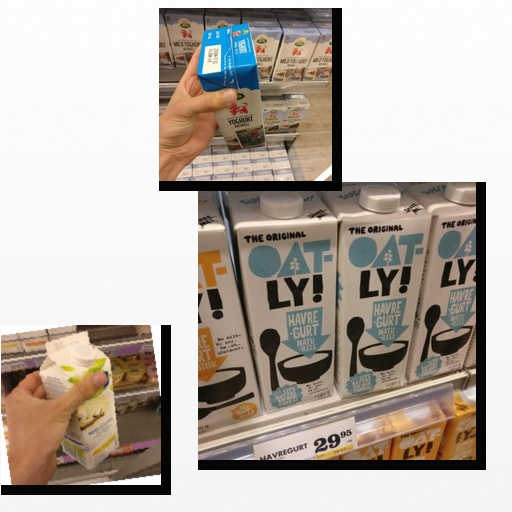
Food items: natural_yogurt, vanilla_soyghurt, oatghurt